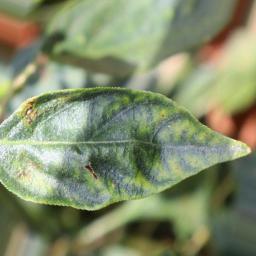
Label: healthy